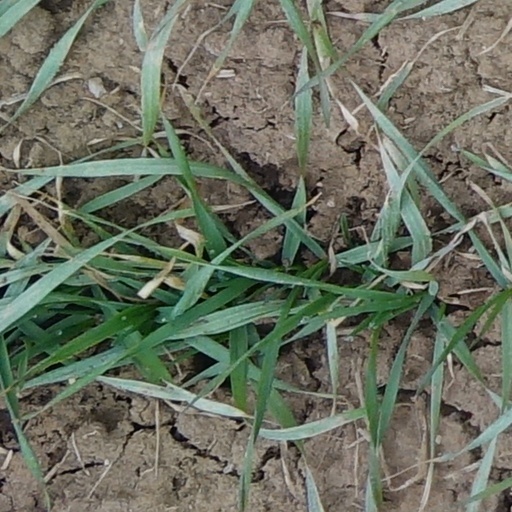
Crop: wheat